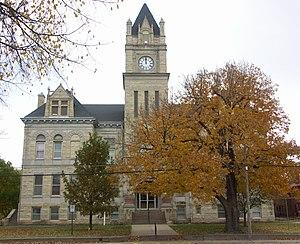
La ville de Marion est le siège du comté de Marion, situé dans le Kansas, aux États-Unis.